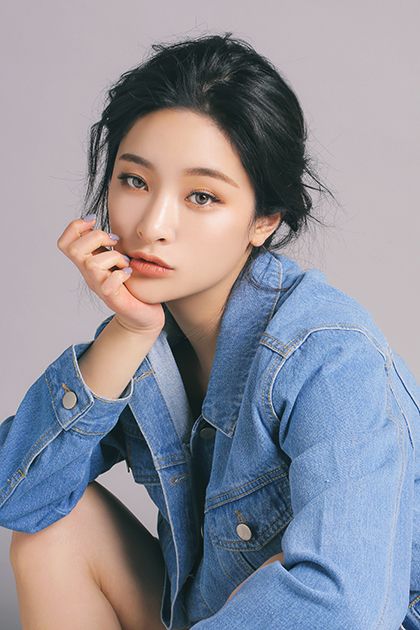
Gender: women